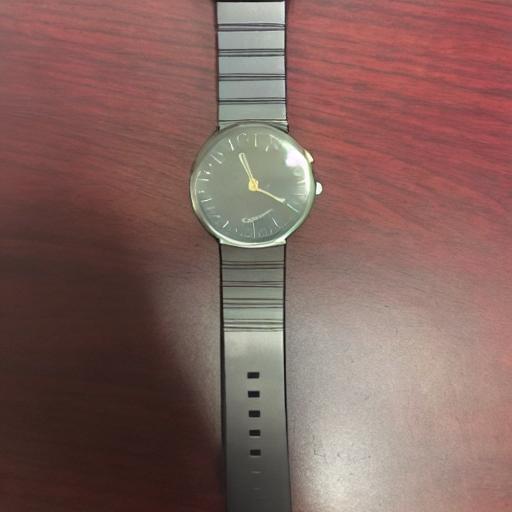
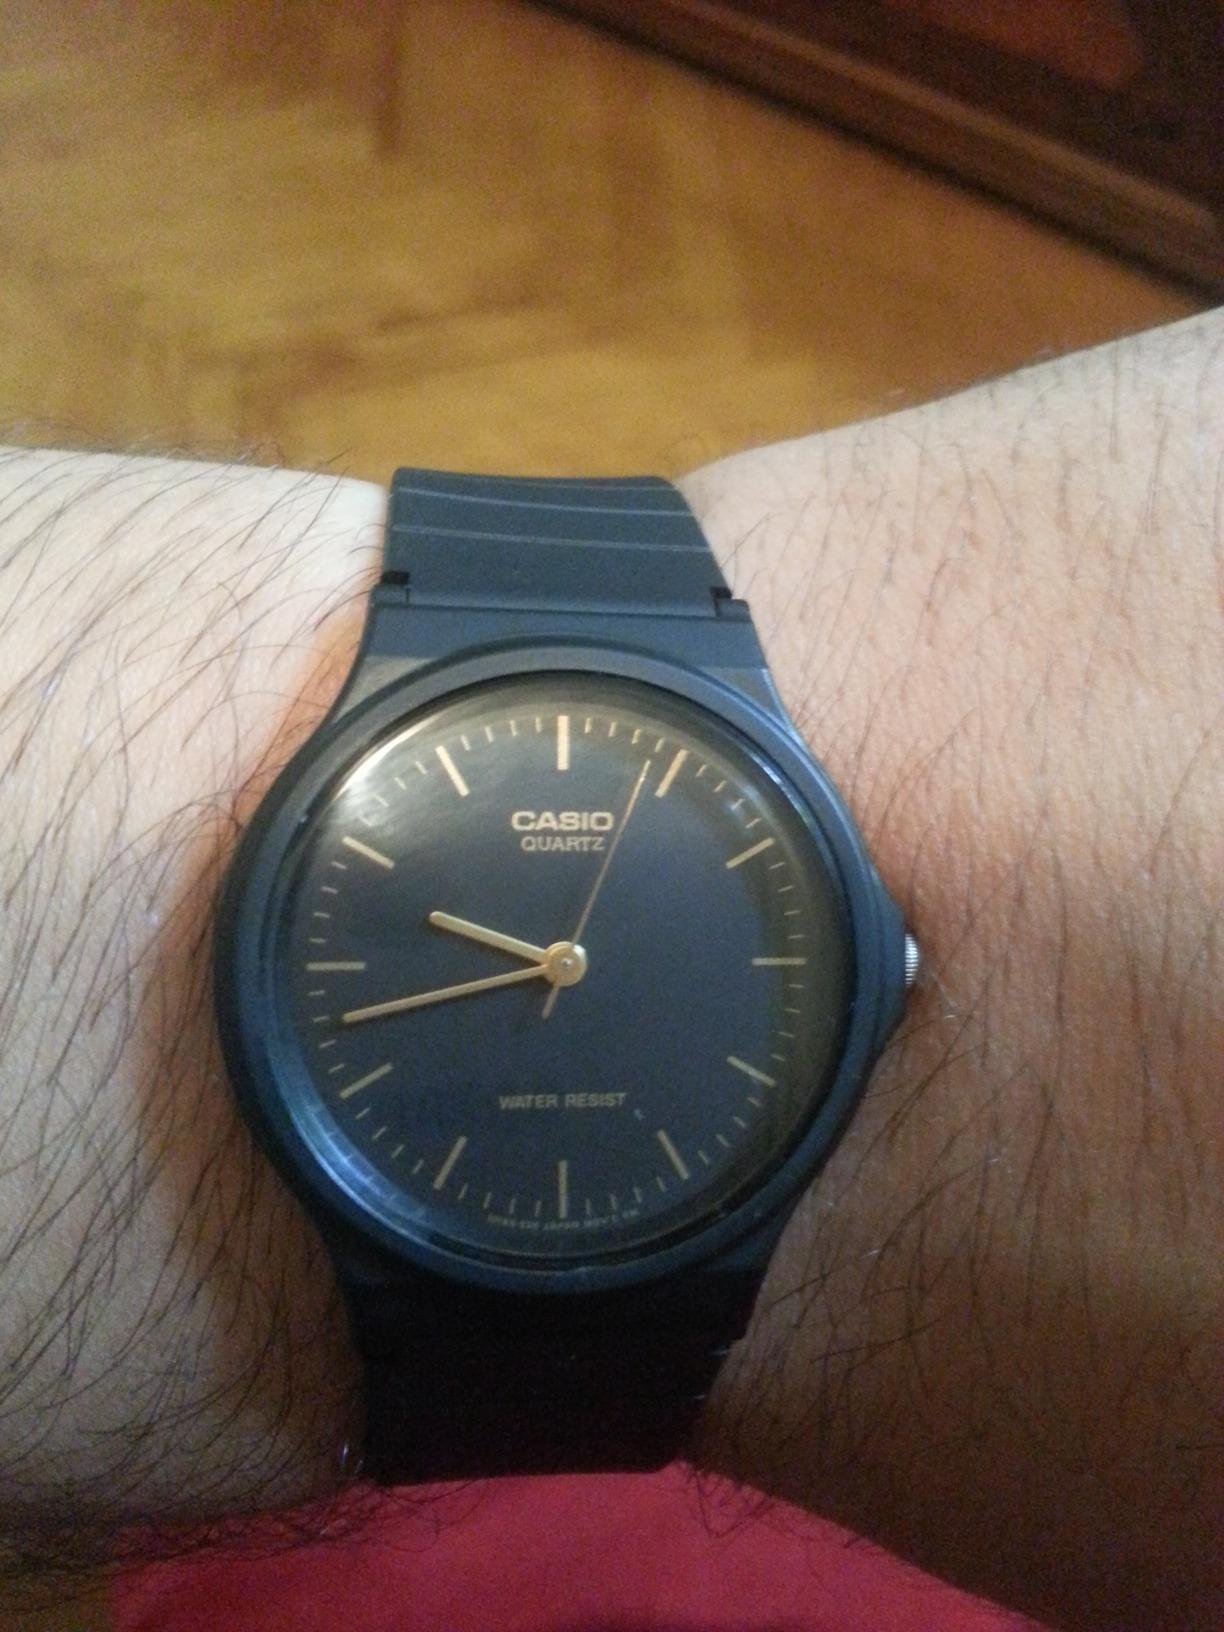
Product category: accessories_watch
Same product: no